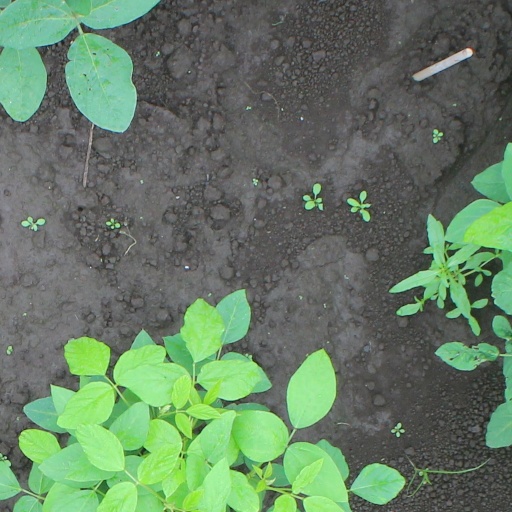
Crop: soybean